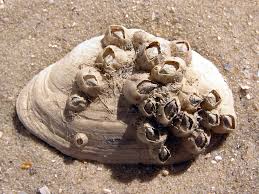
Soil type: Clay soil